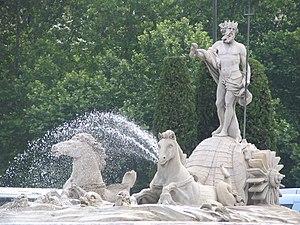
Robert Browning, né à Camberwell, Surrey, le 7 mai 1812 et mort à Venise le 12 décembre 1889, est un poète et dramaturge britannique, reconnu comme l'un des deux plus grands créateurs poétiques de l'Angleterre victorienne, l'égal, quoique dans un style tout différent, de Tennyson.
Depuis l'assimilation de Neptune à Poséidon, le premier a hérité de la plupart des attributs de son homologue grec. Communément, on en est venu à associer le nom de Neptune à des représentations qui ont en réalité pour objet le dieu grec Poséidon. Cependant, comme c'est le cas pour les divinités romaines, le dieu Neptune n'a pas, avant l'influence grecque, de représentation anthropomorphique. C'est pour cela que bien souvent, l'imagerie correspondant au dieu Poséidon sert à représenter la divinité romaine Neptune.